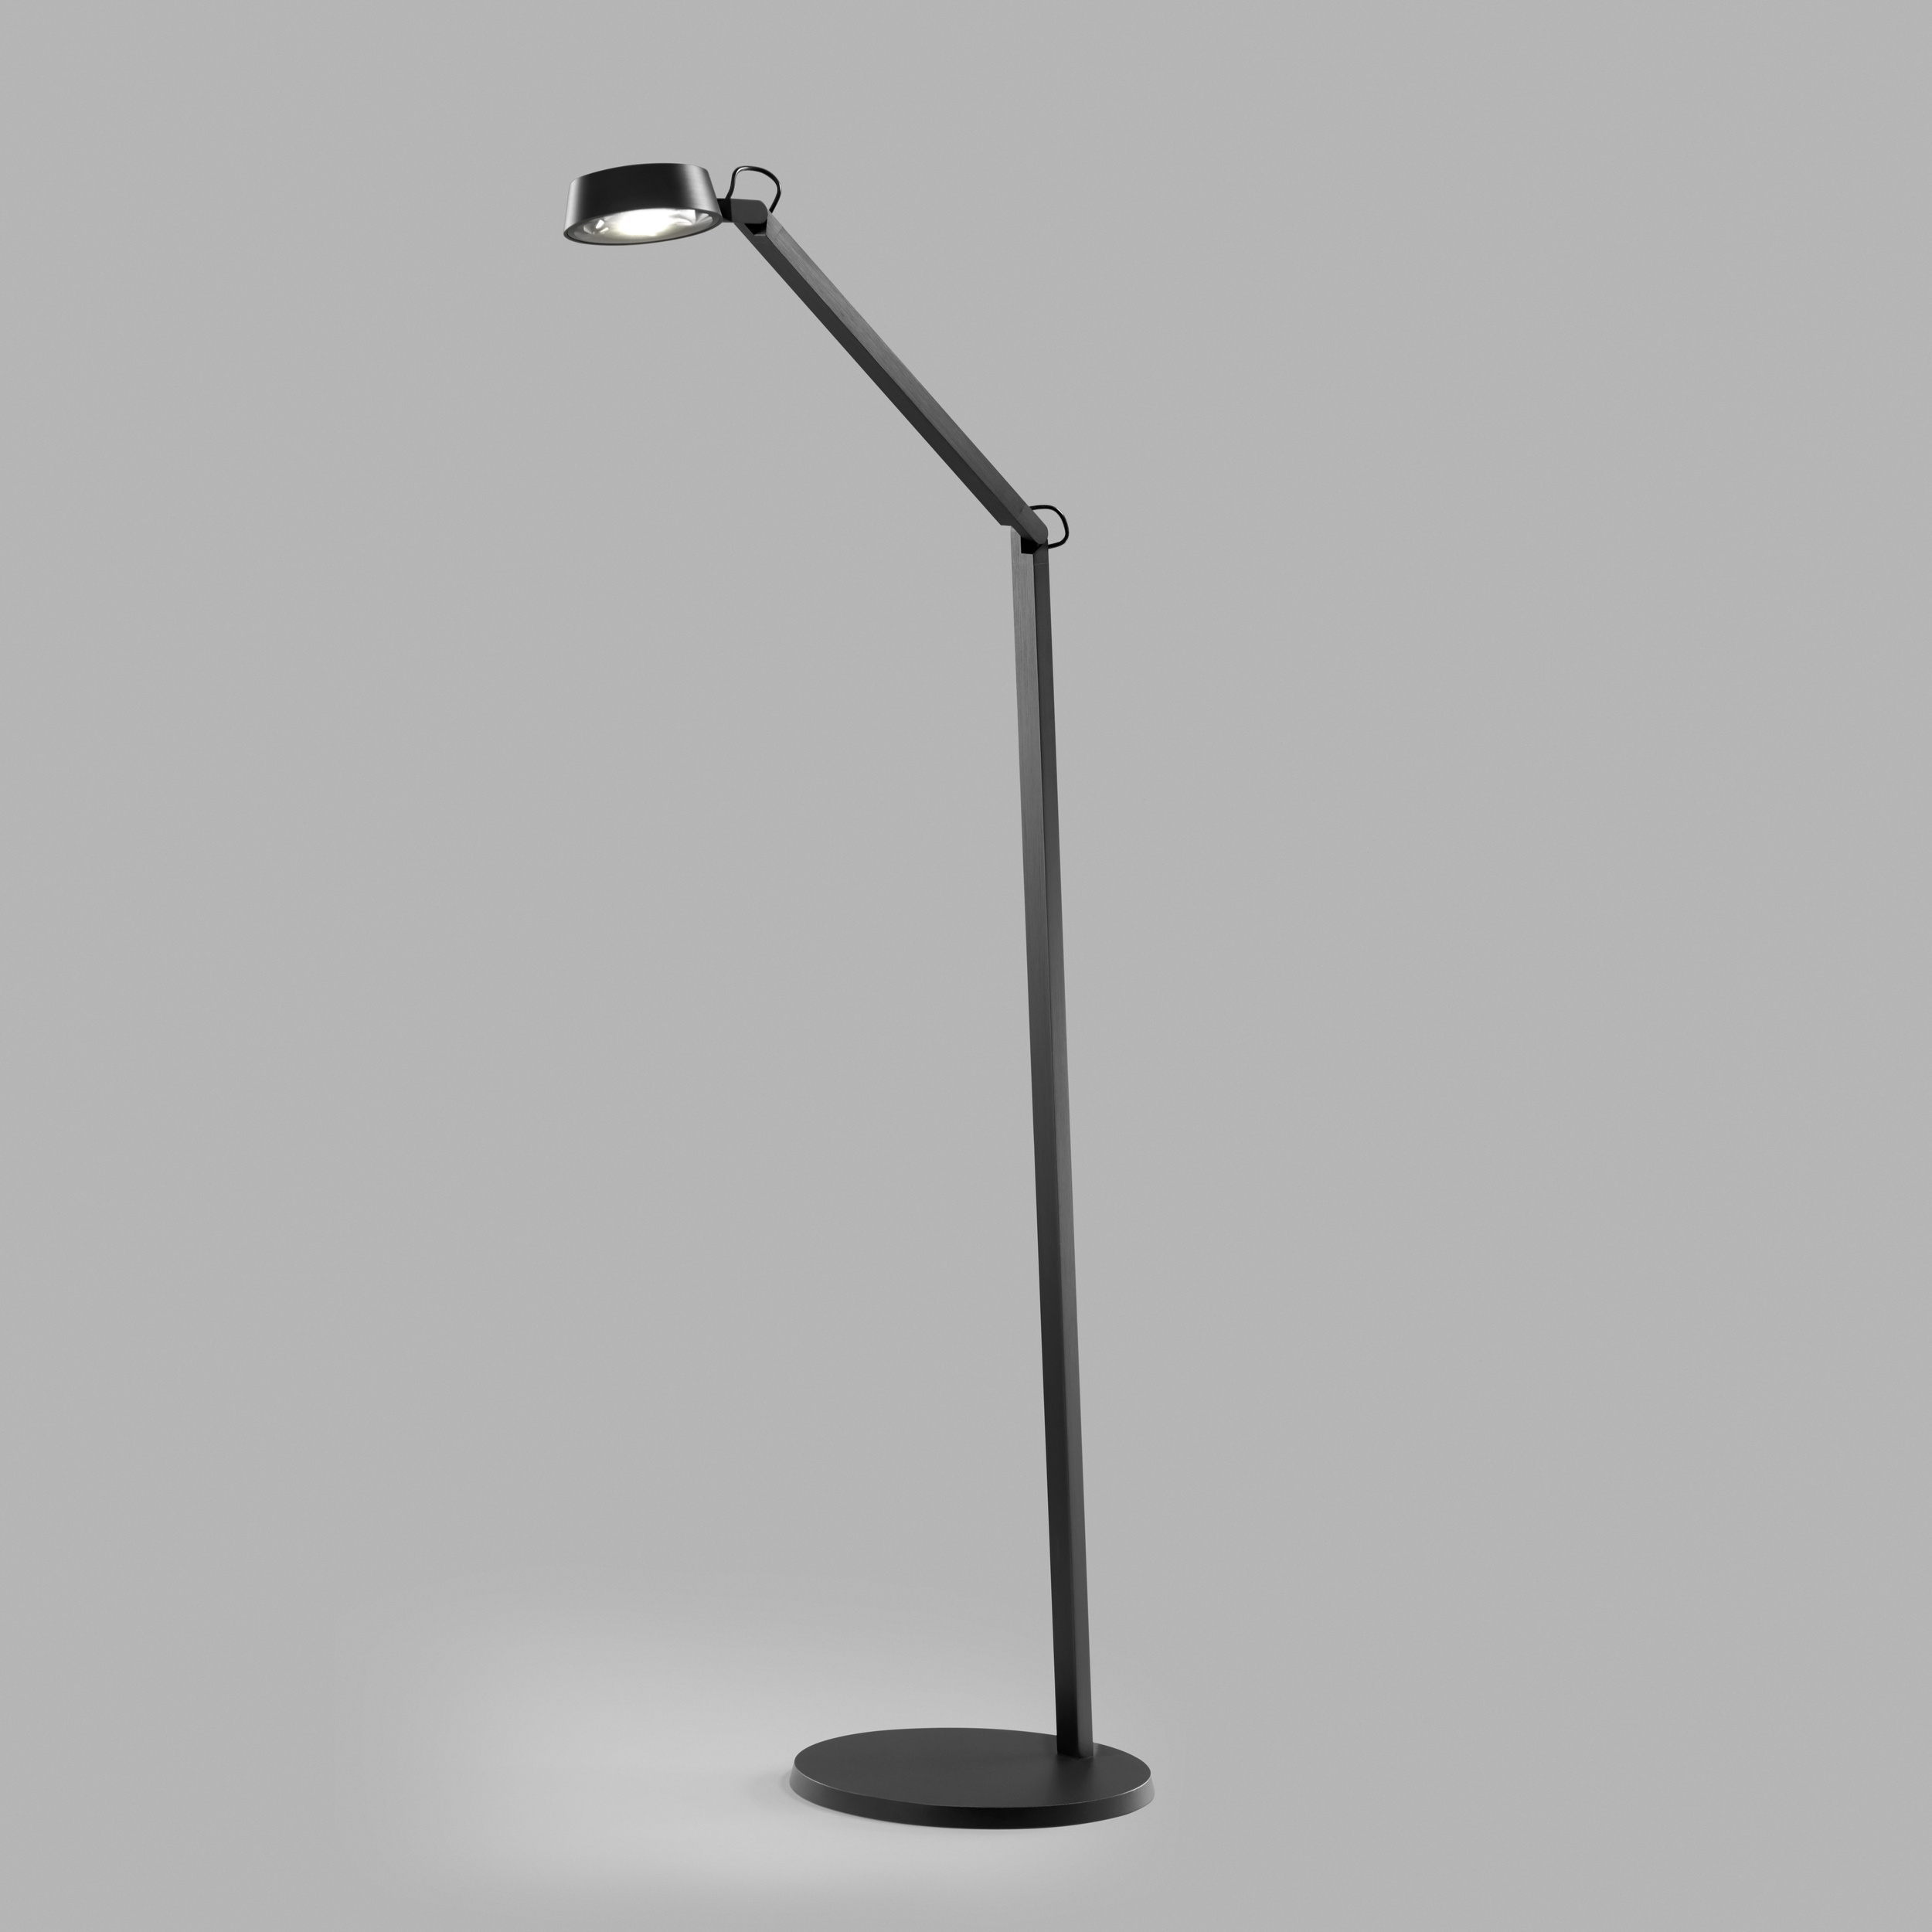
Dark F1 - Carbon Black 3000K
Dark F1 - Carbon Black 3000K Dark har arkitektonisk udtryk med gennemarbejdet detaljer. Der giver en ideelle læselampe, der passer perfekt til kontoret og værelser. Den har fleksible hoved og arme, der tilsammen giver muligheden for at få lyset i den ønsket retning. Dark serien styres via touch sensor hvor man kan tænde/slukke, samt juster på lysstyrken. Dark fås som væg-, gulv- og bordlamper i flere forskellige farver. Specifikationer Materiale: Aluminium/glas/Jern Produkt Diameter (cm): 30,5 Designer: Nital Patel Farve: Carbon Black Watt: 15W Indbygget Led: Ja Indbygget Lysdæmper: Ja, Touch Dimmer Lyskilde Medfølger: Ja Serienavne: Dark Lumen: 910 Kelvin: 3000K Højde (cm): 105,4 Bredde (cm): 63,1
Brand: Light-Point
Category: Home & Garden > Lighting > Lamps > Reading Lamps